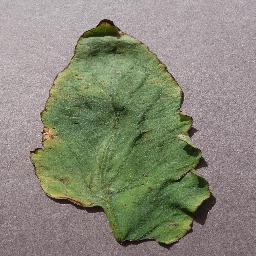
Label: Tomato___Target_Spot